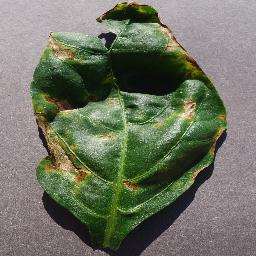
Label: Pepper,_bell___Bacterial_spot